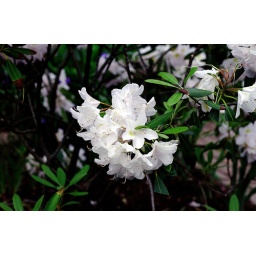
Garden flowers found while walking in Wolfville Nova Scotia